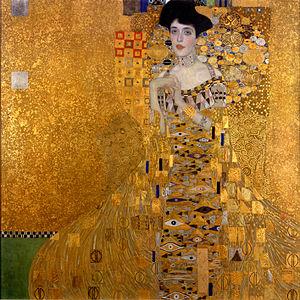
Le marché de l'art est l'ensemble des transactions portant sur les objets d'art et les œuvres d'art, effectuées entre les différents acteurs du commerce de l'art que sont les artistes, les marchands et antiquaires, galeries ou courtiers, les collectionneurs et amateurs.
Gustav Klimt, né le 14 juillet 1862 à Baumgarten et mort le 6 février 1918 à Vienne, est un peintre symboliste autrichien, et l'un des membres les plus en vue du mouvement Art nouveau et de la Sécession de Vienne.
Le batteur d’or est une personne dont le métier est de fabriquer des feuilles d’or très fines, qui serviront à orner des monuments ou des objets.
La Neue Galerie est une galerie d'art située à New York et ouverte en 2001 par Ronald S. Lauder pour exposer des œuvres allemandes et autrichiennes du début du XXᵉ siècle.